Earl of Essex

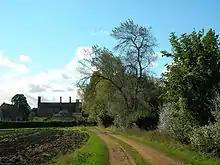
Hadham Hall, Little Hadham

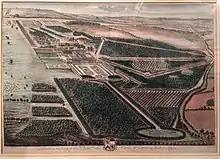
The Cassiobury Estate, Watford

At the time of the Capell creation, the Barons Hadham were based at the family seat at Hadham Hall in Little Hadham, Hertfordshire, which was originally purchased in the early 16th century by Sir William Capel, a wealthy draper and Lord Mayor of London. In 1627 his descendant Arthur Capell married Elizabeth Morrison, daughter and heir of Sir Charles Morrison of Cassiobury in Watford. The turmoil of the Civil War took its toll on the Capell family, and Arthur, a Royalist, was executed in 1649. Arthur Capell's eldest son, also called Arthur Capell, inherited both the Hadham and Cassiobury estates. After the Restoration, having been created Viscount Malden and 1st Earl of Essex, the younger Capell became an ambitious courtier of Charles II. Now one of the wealthiest men in England, he embarked on an ambitious project to redecorate Cassiobury House in the style of the sumptuous state rooms of Windsor Castle, hoping to attract a visit from the King to Cassiobury. Although a royal visit was not forthcoming, the 1st Earl's favour for Cassiobury completed the family's move to Watford, and Hadham Hall fell into disuse. The Capell family finally sold Hadham in 1900 and it is now a private residence; Cassiobury remained in the family until 1927 when, like many other British country houses in the period between the world wars, it was demolished.